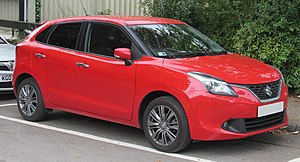
Suzuki Baleno (2015)
Suzuki Baleno (2015−)
"Suzuki Baleno er en minibil produceret af Suzuki siden 2015. ""Baleno""-navnet blev i årene 1995 til 2002 brugt på en model med samme navn.